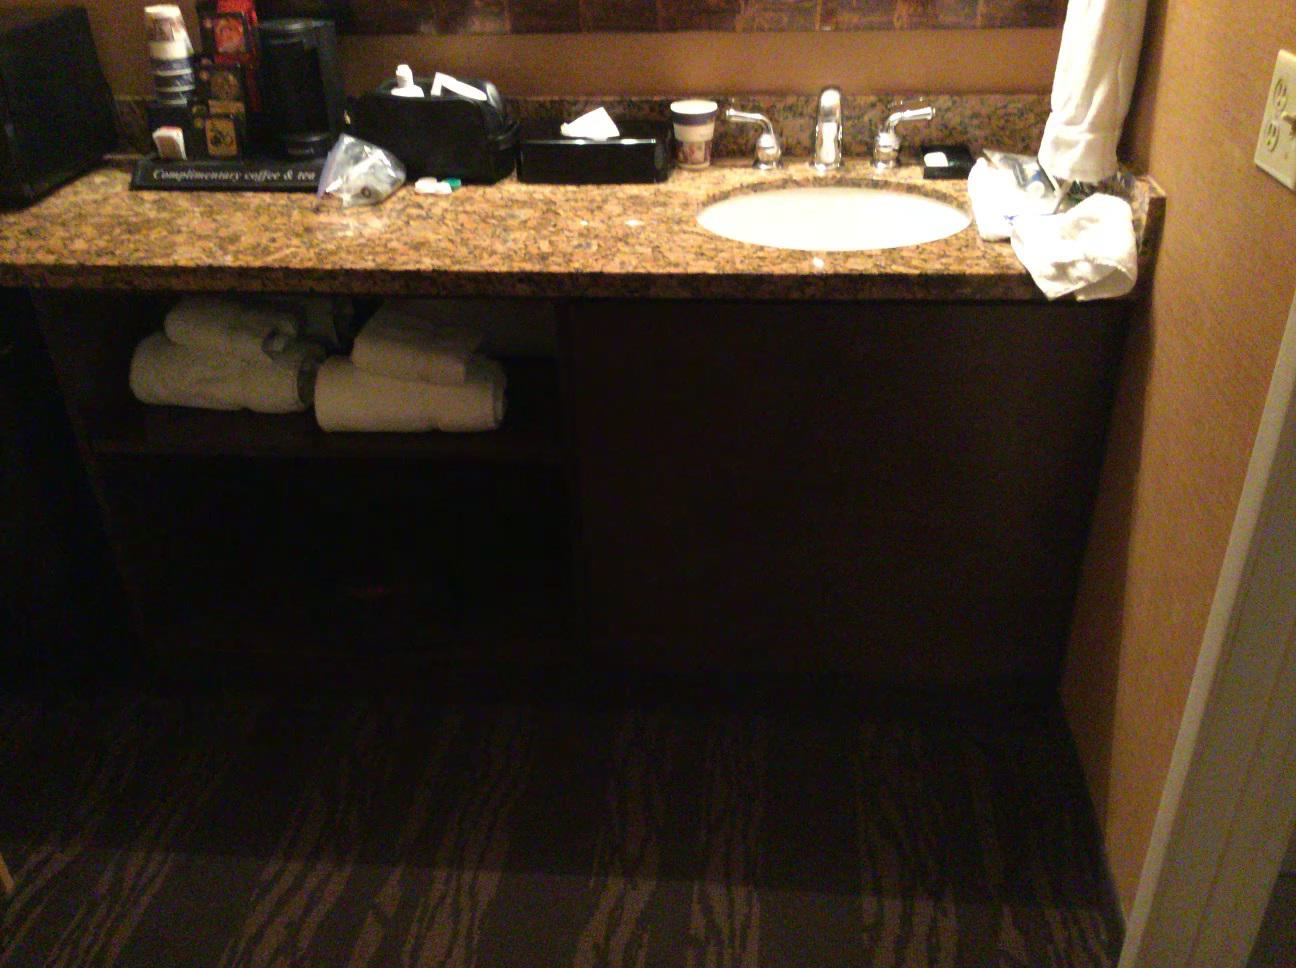
Question: In the image, there is the doorframe. Pinpoint several points within the vacant space situated left of the doorframe from the camera's perspective. Your final answer should be formatted as a list of tuples, i.e. [(x1, y1), ...], where each tuple contains the x and y coordinates of a point satisfying the conditions above. The coordinates should be between 0 and 1, indicating the normalized pixel locations of the points.
Answer: [(0.606, 0.976), (0.662, 0.976), (0.718, 0.977), (0.773, 0.978), (0.829, 0.978), (0.603, 0.920), (0.655, 0.921), (0.708, 0.921), (0.760, 0.923), (0.813, 0.923), (0.599, 0.871), (0.648, 0.871), (0.698, 0.872), (0.748, 0.872), (0.799, 0.873), (0.834, 0.827)]